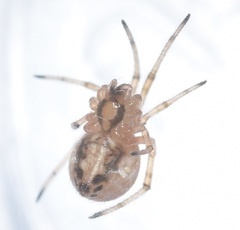
Species: Lactrodectus_hesperus